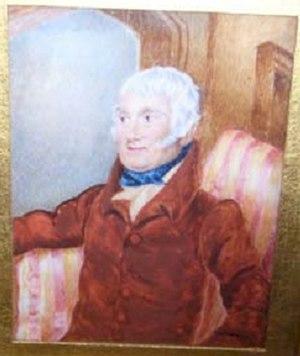
Francis Needham, 1ᵉʳ comte de Kilmorey, connu sous le nom de Francis Needham jusqu'en 1818 et comme vicomte Kilmorey de 1818 à 1822, est un soldat anglo-irlandais et membre du Parlement.